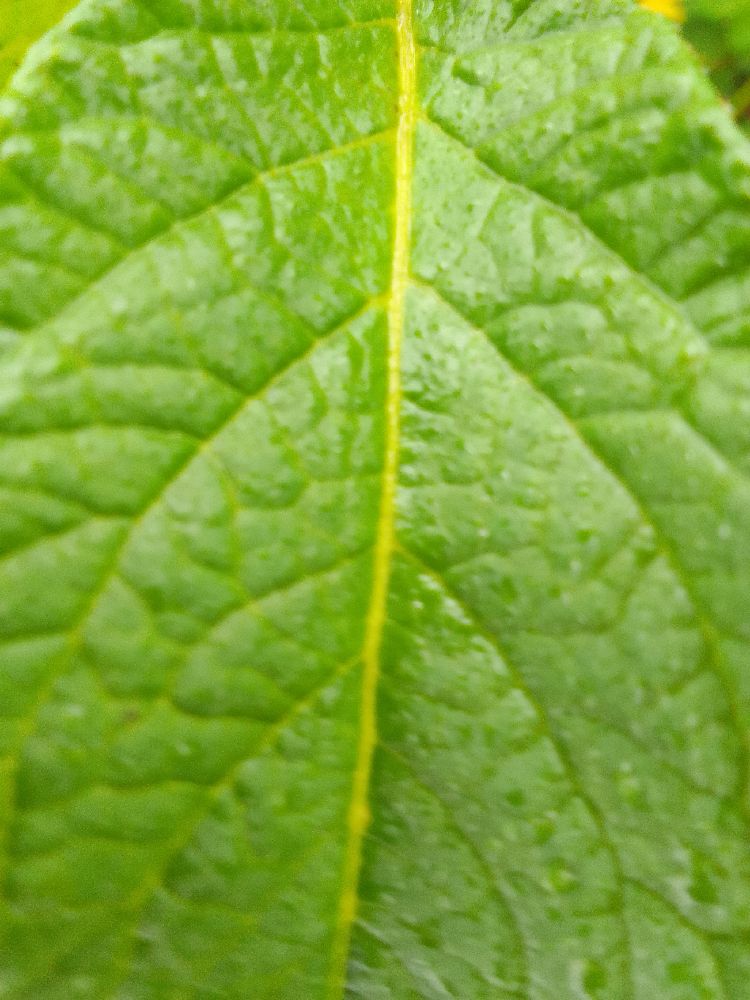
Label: Healthy